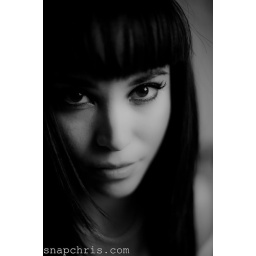
Mysterious girl with pretty eyes in black and white